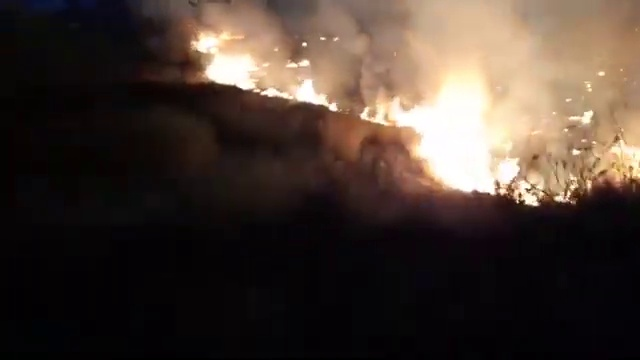
Fire: yes
Smoke: yes